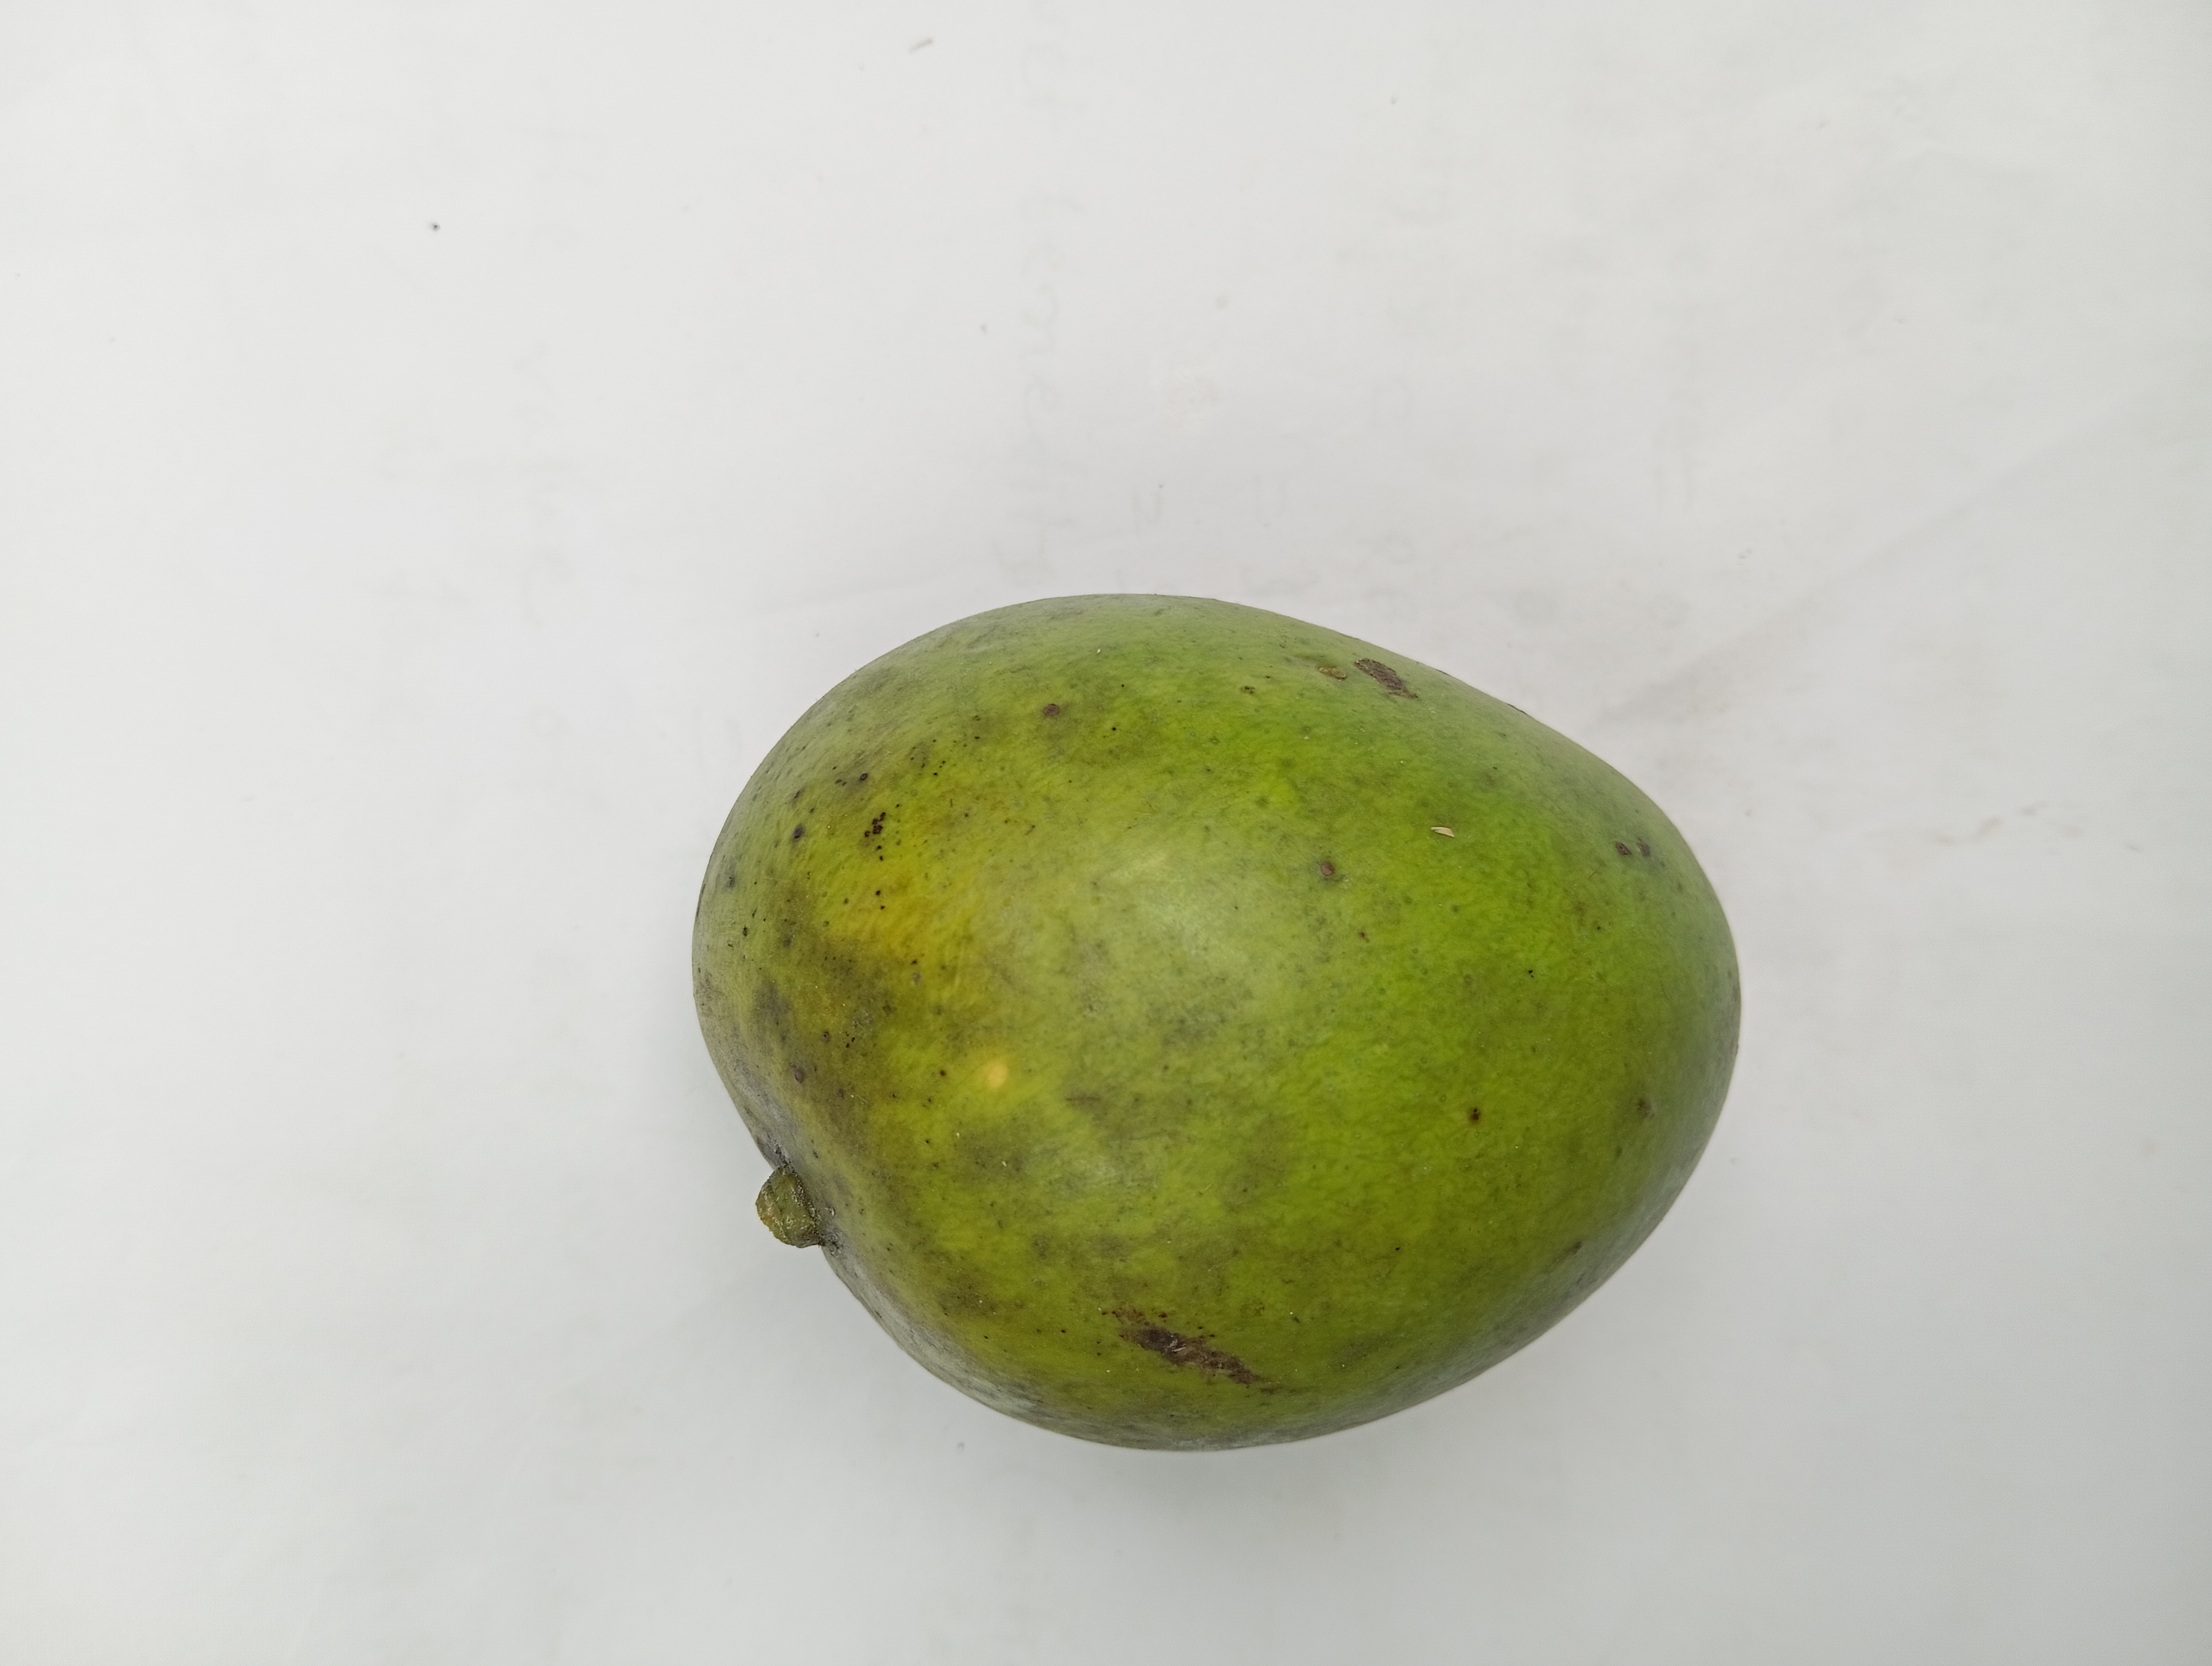
Mango variety: Harivanga